Endangered Wildlife Trust

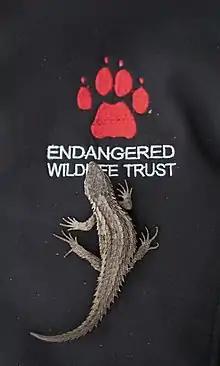
The Endangered Wildlife Trust

The Endangered Wildlife Trust (EWT) is a non-governmental, not-for-profit South African conservation organisation. Founded in 1973, the EWT has an expanding footprint throughout southern and East Africa, focusing on the conservation of threatened species and ecosystems. The EWT implements research and conservation action programmes, implementing projects that address the threats facing species and their habitats, and support sustainable natural resource management.